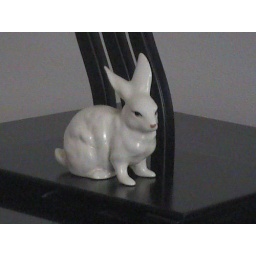
Sitting on a lamp base for all to see. Giving to me by my grandparent's friends many moons ago!